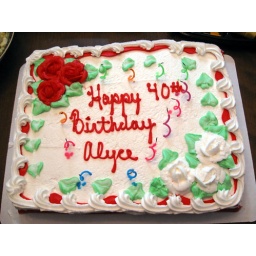
The cake was decorated with red and white roses, in honor of the Alice in Wonderland theme.